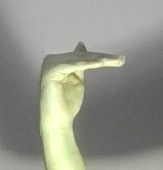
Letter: khaa